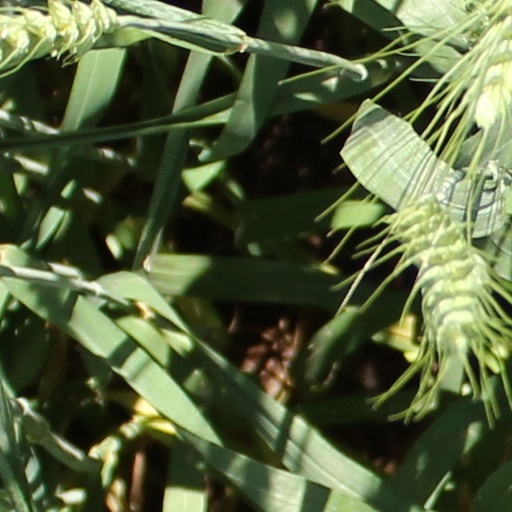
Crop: wheat